Sir Charles Green, 1st Baronet

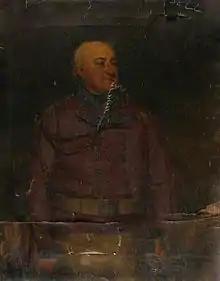
Sir Charles Green, 1st Baronet

General Sir Charles Green, 1st Baronet (18 December 1749 – 12 July 1831) was a British Army officer who became General Officer Commanding Northern District.